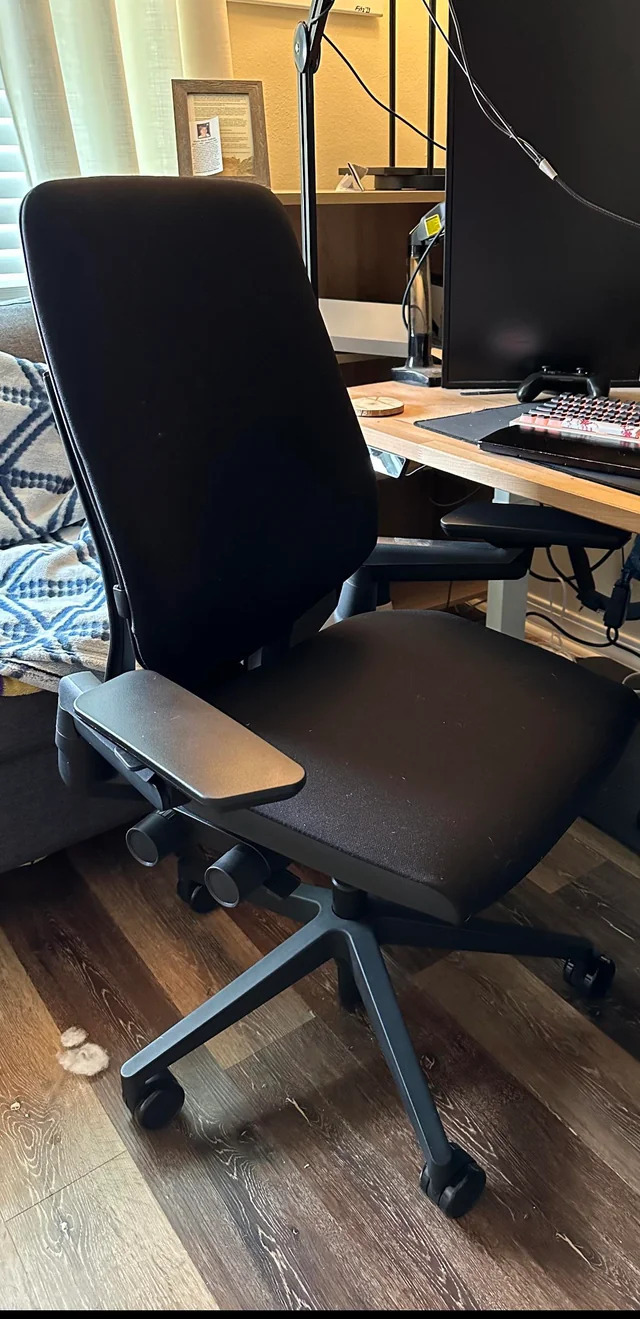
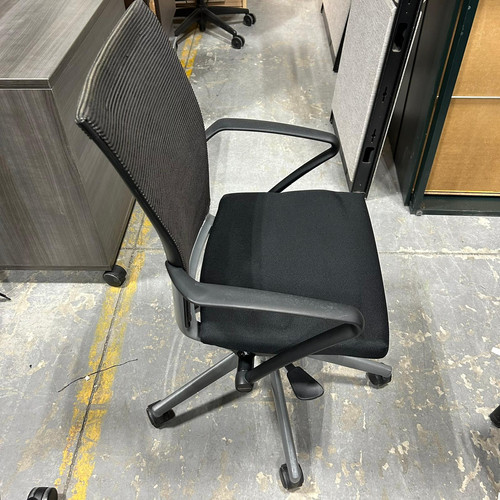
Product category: items_chair
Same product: no